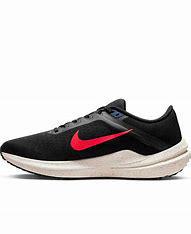
Brand: Nike
Model: Winflo 10